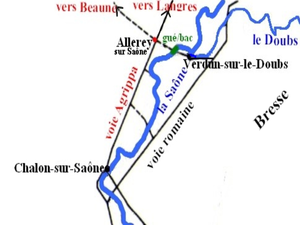
carte simplifiée de la situation d'Allerey-sur-Saône (dep. 71)
Allerey-sur-Saône est une commune française située dans le nord du département de Saône-et-Loire en région Bourgogne-Franche-Comté, entre Verdun-sur-le-Doubs et Chalon-sur-Saône.